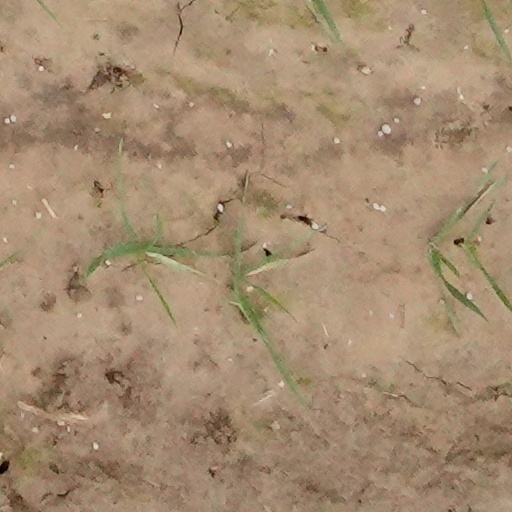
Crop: wheat